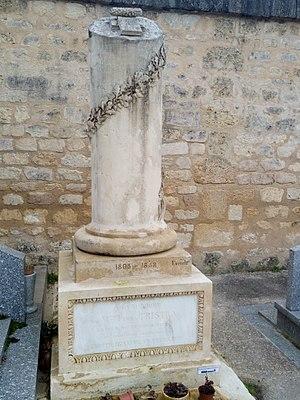
Tombe de Flora Tristan au Cimetière de la Chartreuse à Bordeaux Allée Camille Godard
Flora Tristan, née le 7 avril 1803 à Paris et décédée le 14 novembre 1844 à Bordeaux, est une femme de lettres, penseuse et militante socialiste et féministe française.